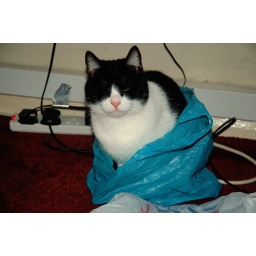
Jimmy sits in a plastic bag